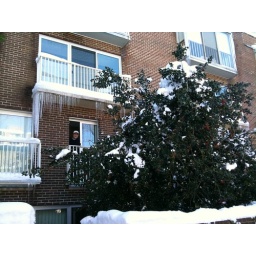
Not a cloud in the sky in the days after a huge snowstorm pummeled much of the East Coast.